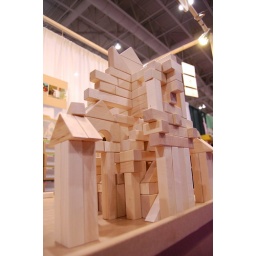
Huge Building made of wooden building blocks, by Ukoonto